Boardmasters Festival

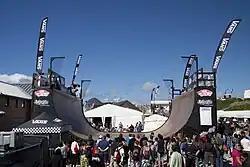
The vert ramp at the 2010 festival during the first skateboard free practice session.

At Fistral Beach the surf, BMX and skate competitions take place along with more music during the evenings. A small mini-ramp is set up on the headland and the vert ramp is built in the beach car park. A purpose-built beach bar hosts more musical acts and evening beach sessions.